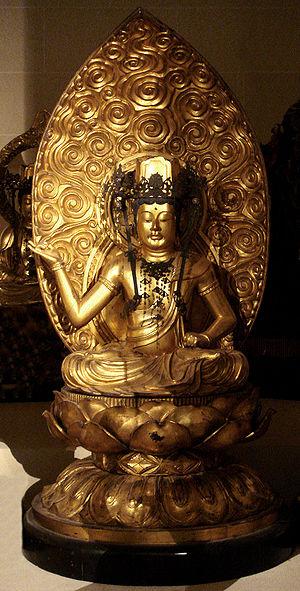
Le panthéon bouddhiste japonais désigne la multitude de divers bouddhas, bodhisattvas et divinités inférieures et d'éminents maîtres religieux du bouddhisme. Un Panthéon bouddhiste existe dans une certaine mesure dans le Mahāyāna, mais il est particulièrement caractéristique du Vajrayana bouddhisme ésotérique, y compris le bouddhisme tibétain et surtout le bouddhisme Shingon, qu'il a officialisé dans une large mesure. Dans l'ancien Panthéon bouddhiste japonais, plus de 3 000 bouddhas ou divinités ont été recensés, bien que de nos jours la plupart des temples se concentrent sur un bouddha et quelques bodhisattvas.